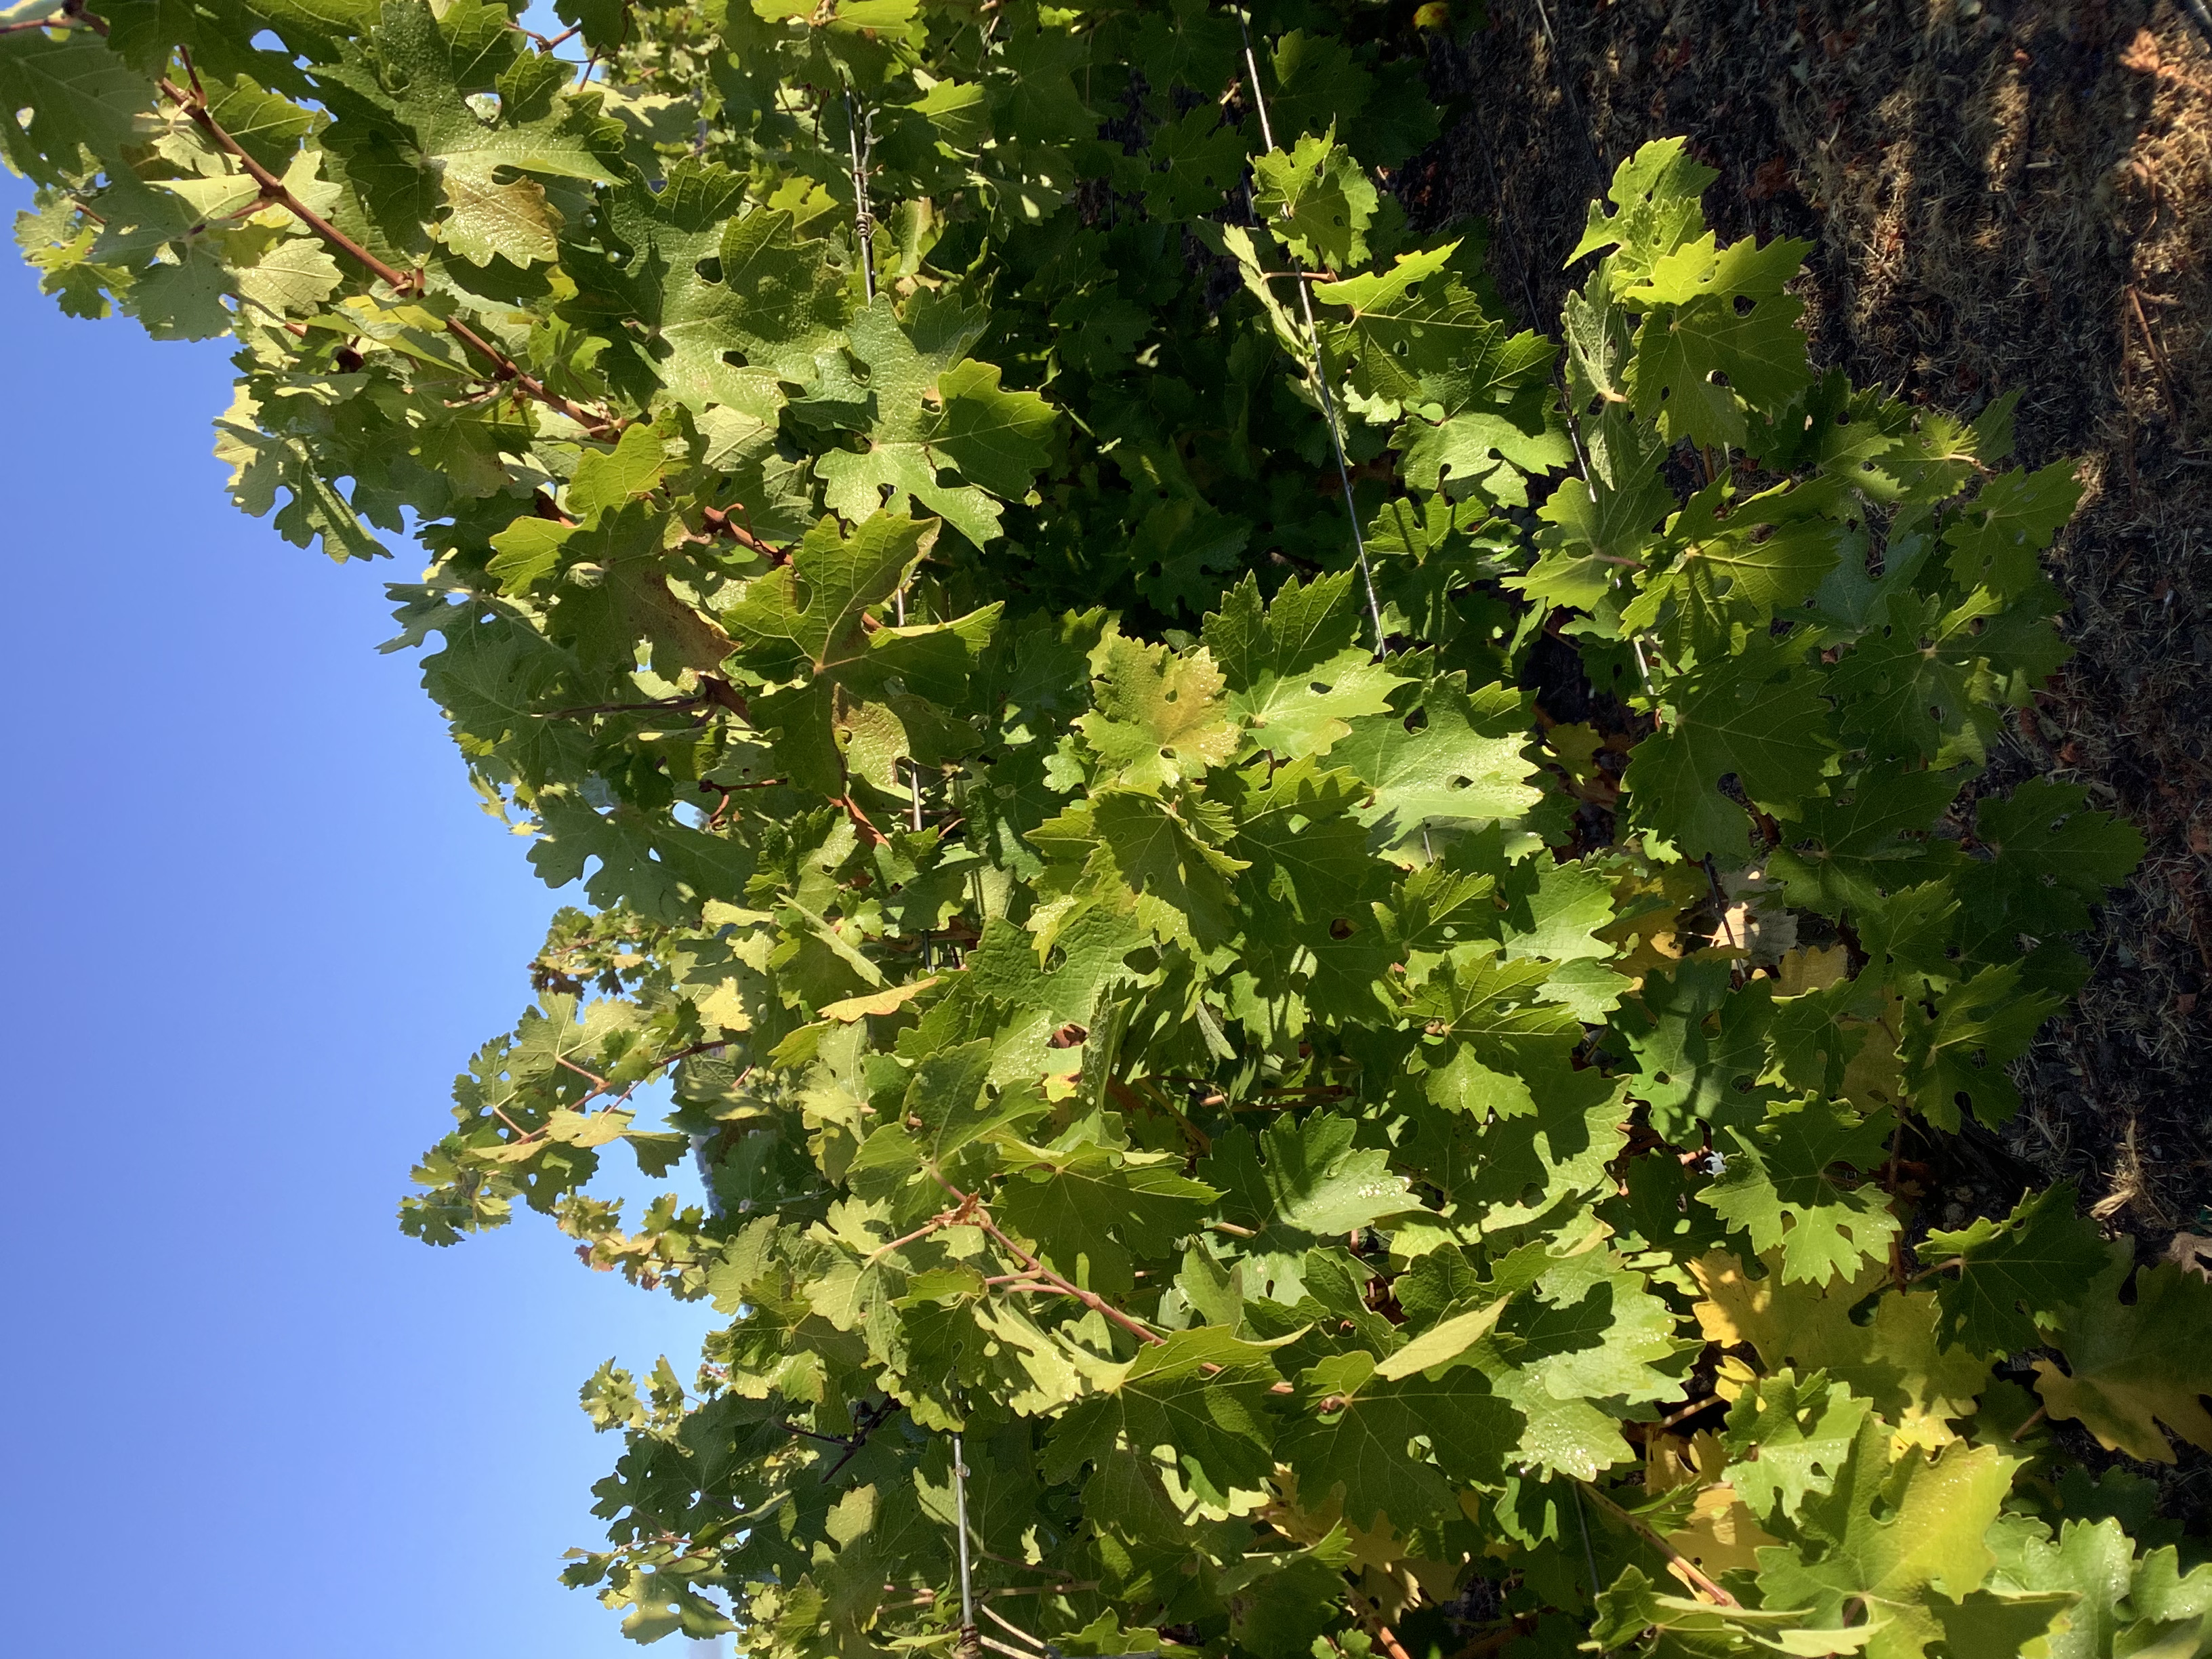
Label: No Virus